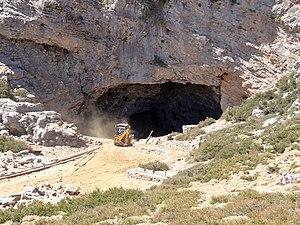
La Grotte de Zeus est un système de grottes situé sur les pentes du Mont Ida, sur l'île de Crète, en Grèce. La grotte, profonde, a une seule entrée et dispose de magnifiques stalagmites et stalactites.